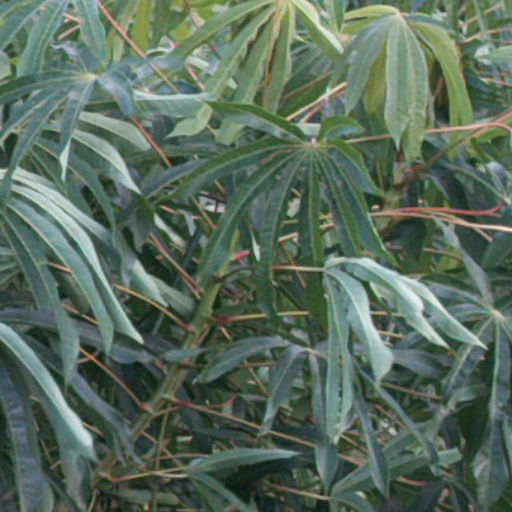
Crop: cassava